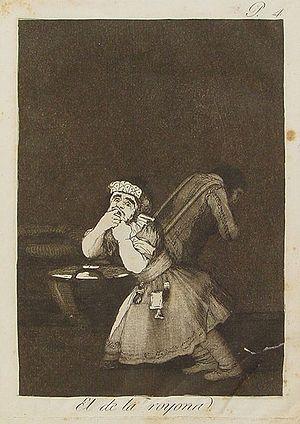
L'eau-forte El de la Rollona est une gravure de la série Los caprichos du peintre espagnol Francisco de Goya. Elle porte le numéro quatre dans la série des 80 gravures. Elle a été publiée en 1799.